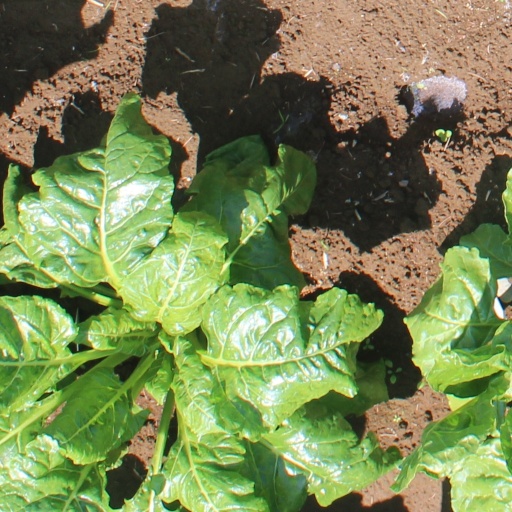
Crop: sugar beet